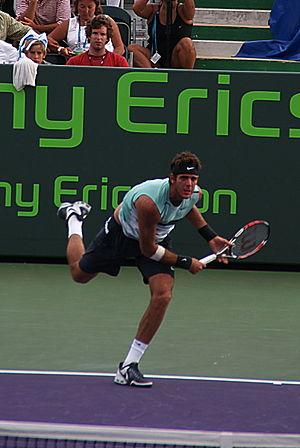
Juan Martín del Potro, né le 23 septembre 1988 à Tandil, est un joueur de tennis argentin, professionnel depuis 2005.